Adye Douglas

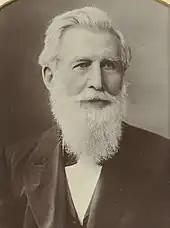
Douglas in 1898

Douglas was elected as an alderman of Launceston in 1853, and served until 1884, including two terms as mayor from 1865 to 1866, and 1880–1882.